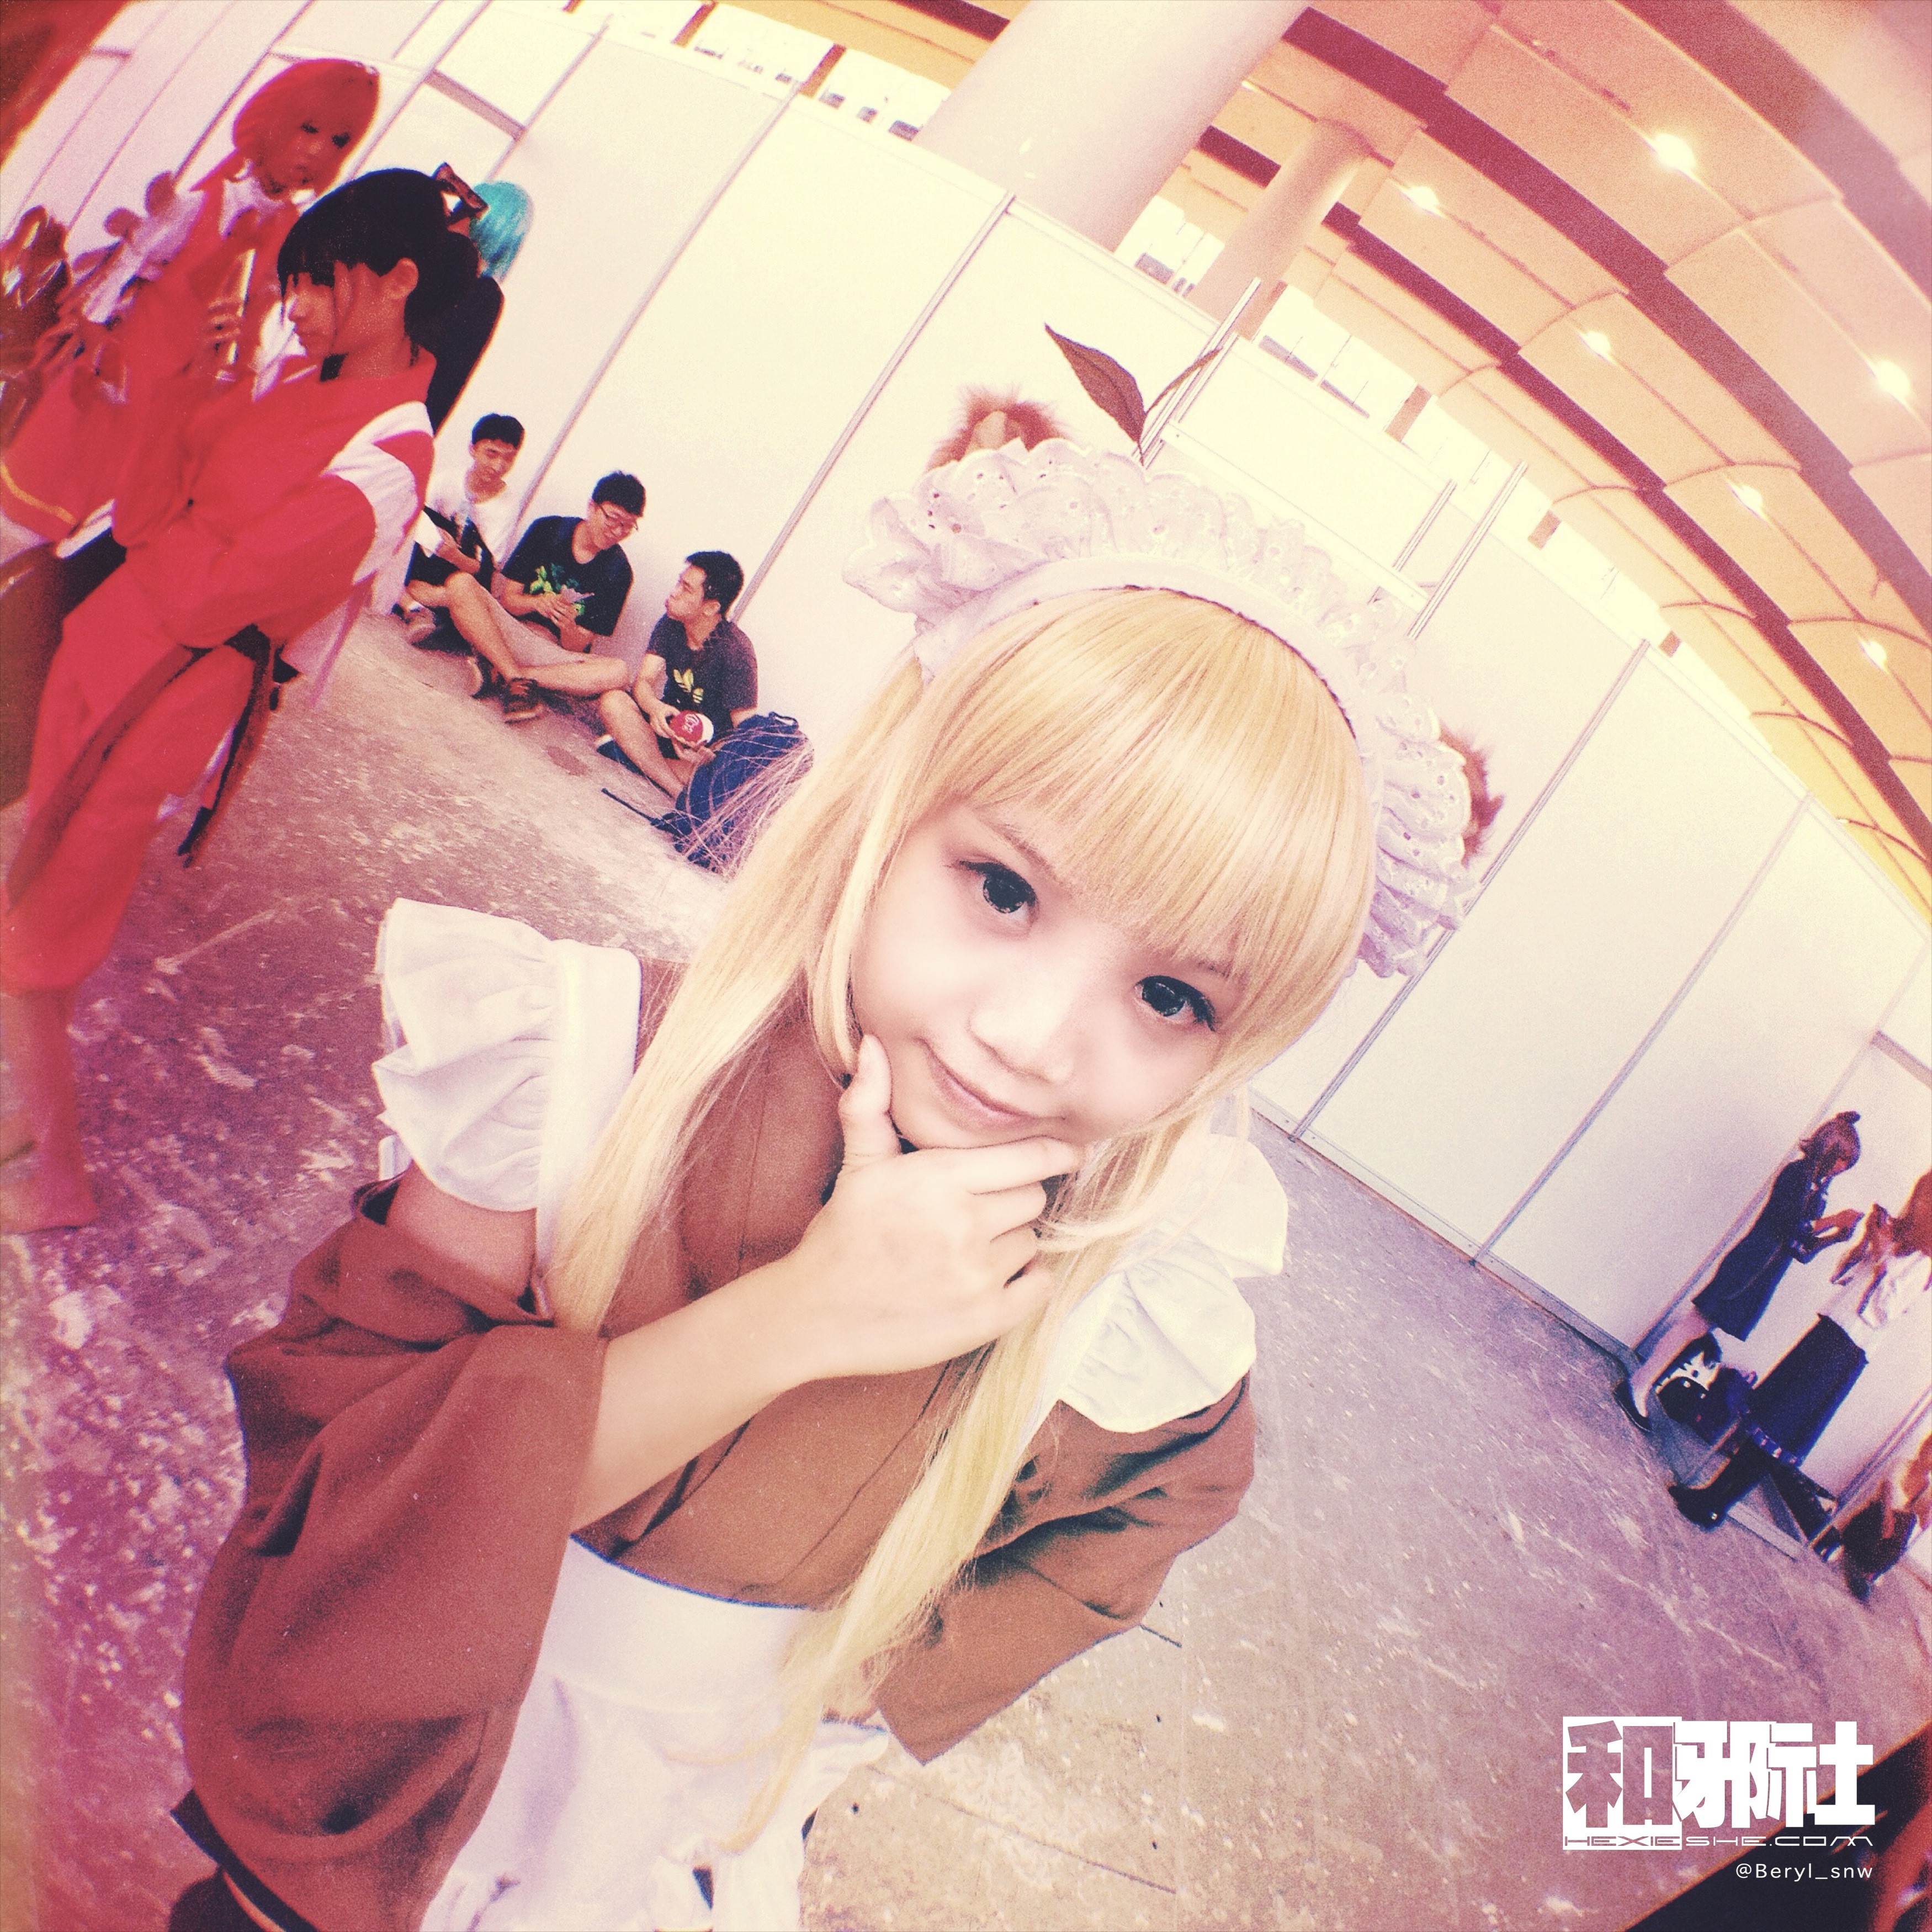
iphone, girl, cute, summer, clothing, lady, pink, cosplay, 2014, cellphone, canton, image, costume, china, anime, comic, comiccon, guangzhou, anijoy, mextures